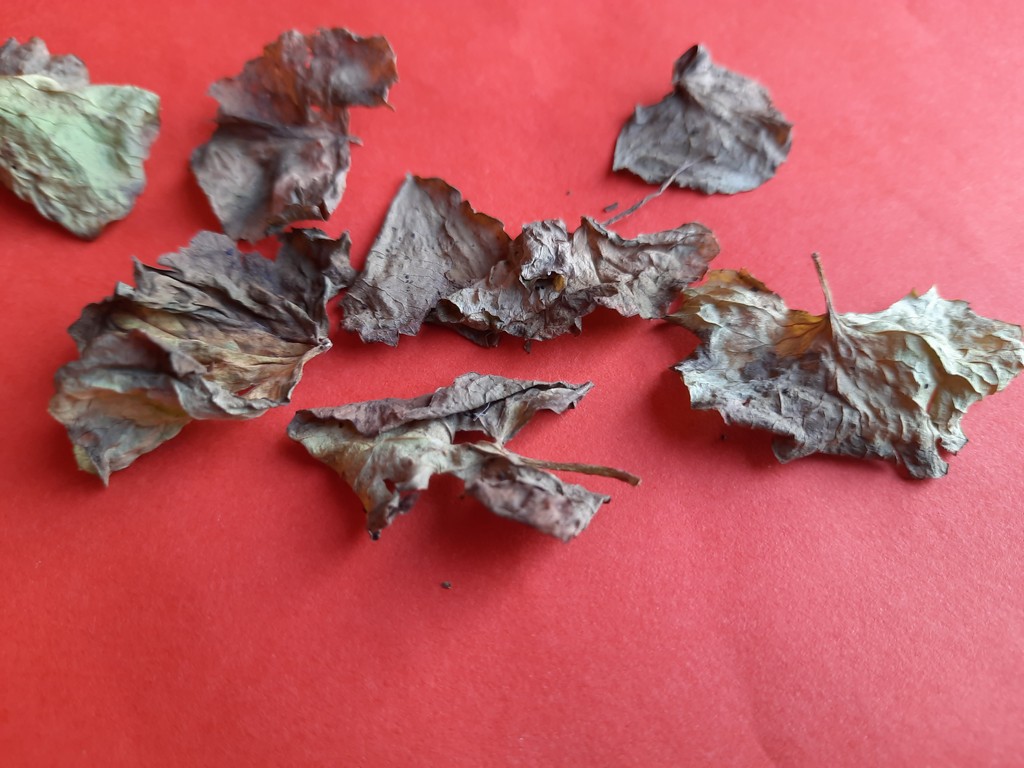
Label: Dried